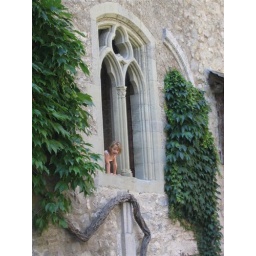
Little girl in castle at Bern, Switzerland